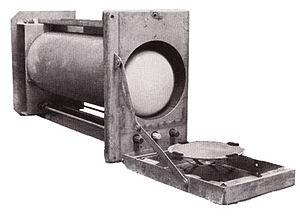
Un tube de Williams, ou tube de Williams-Kilburn est un tube cathodique développé en 1946 ou 1947 et utilisé pour enregistrer des données sous forme binaire. Il servait de support à la mémoire vive du premier ordinateur à architecture de von Neumann, le Small-Scale Experimental Machine.